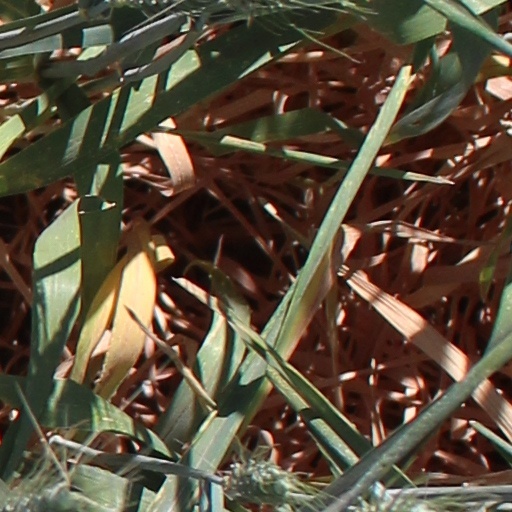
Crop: wheat